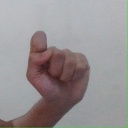
अक्षर: घ